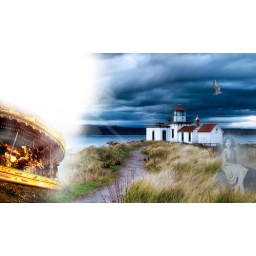
An edited compilation of a carousel, a lighthouse on a beach and a ghost of a little girl. Made by yours truly :).